Admiral David Glasgow Farragut Gravesite

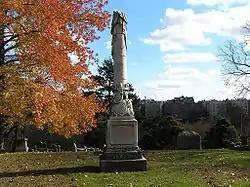

The Admiral David Glasgow Farragut Gravesite is the final resting place of David Glasgow Farragut (1801–1870), the first rear admiral, vice admiral, and four-star admiral of the United States Navy. He was best known for his order to "Damn the torpedoes, full speed ahead." The granite and marble monument resembling a mast marks not only his burial site, but that of his wife, son and daughter-in-law. It was listed as a National Historic Landmark on the National Register of Historic Places on October 16, 2012. It is located in Woodlawn Cemetery in the Bronx, itself a National Historic Landmark. It is the only surviving place of high quality with a direct association to Farragut's life.